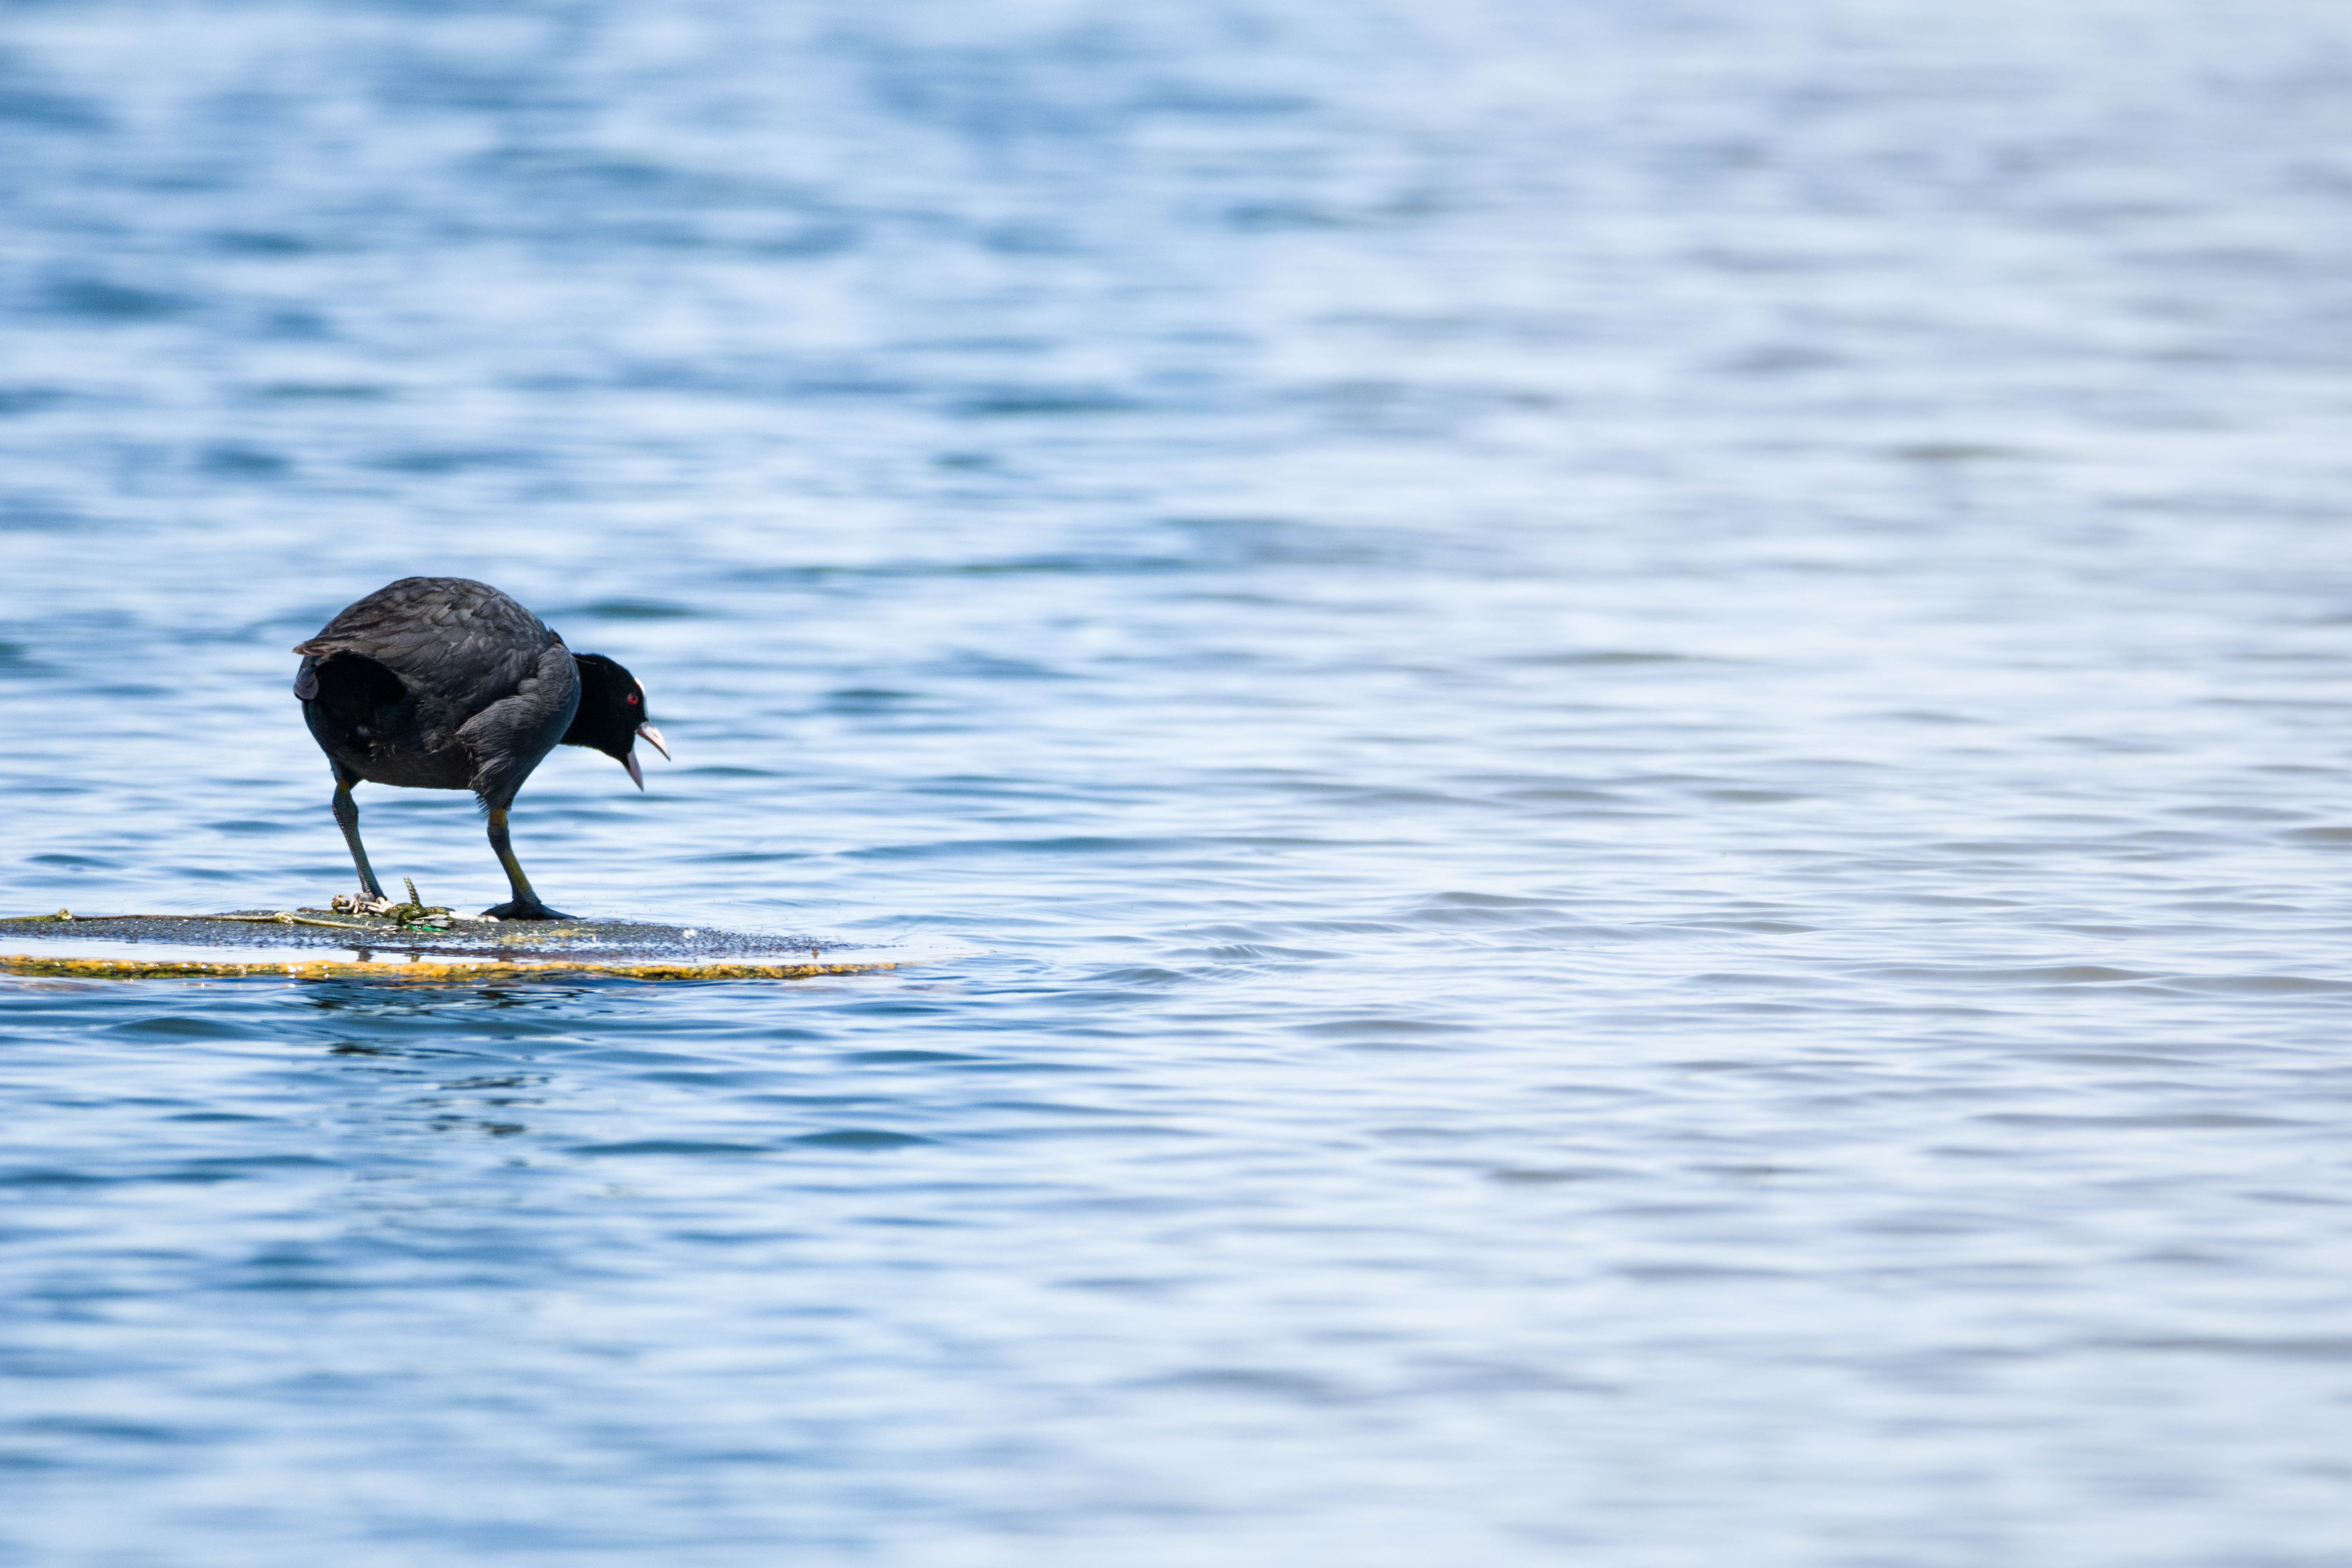
nature, forest, wildlife, mammal, animals, vertebrate, bird green, yellow, season, water, bird, wave, seabird, beak, ocean, shorebird, sea, water bird, calm, charadriiformes